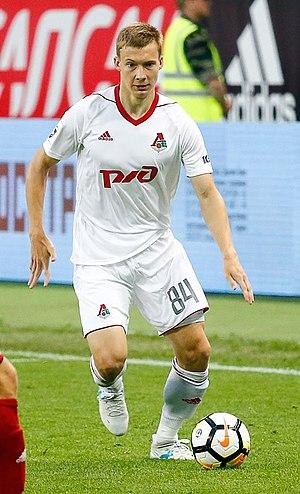
Mikhaïl Pavlovitch Lysov, né le 29 janvier 1998 à Vladimir, est un footballeur russe qui évolue au poste de latéral gauche au Lokomotiv Moscou.